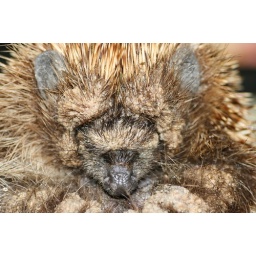
.....a hedgehog s  face while curled up in a ball